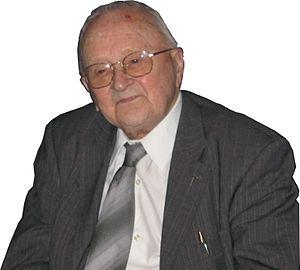
Michel Spanneut, le 11 Novembre 2009 (90 ans)
Michel Spanneut, né le 6 novembre 1919 à Steenvoorde et décédé le 28 avril 2014 à Lomme, est un prêtre et théologien français. Il consacre une grande partie de sa vie à étudier le stoïcisme dans le monde chrétien dès sa thèse de doctorat ès lettres intitulée Le stoïcisme des Pères de l'Église de Clément de Rome à Clément d'Alexandrie en 1956.